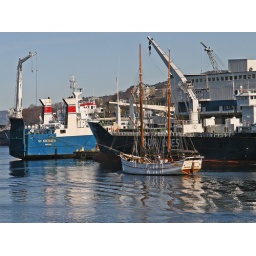
A nice old wooden sailboat named Loyal that is often seen in Bergen.